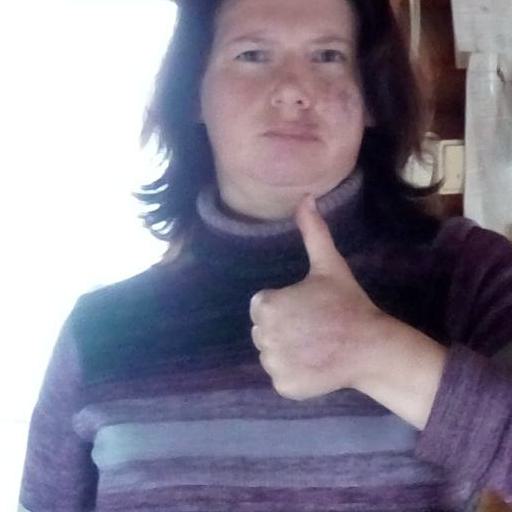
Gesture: like